C. Jeré

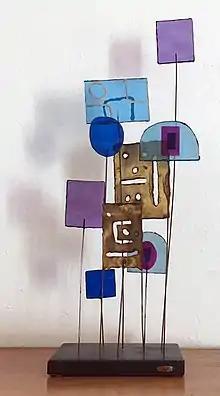
Sculpture by Curtis Jeré, signed "C. Jeré", 1967.

C. Jeré (or Curtis Jeré, often seen without the accent) is a metalwork company known for wall sculptures and household accessories. C. Jeré works range from representational to highly abstract, and are made and marketed by the corporation Artisan House.